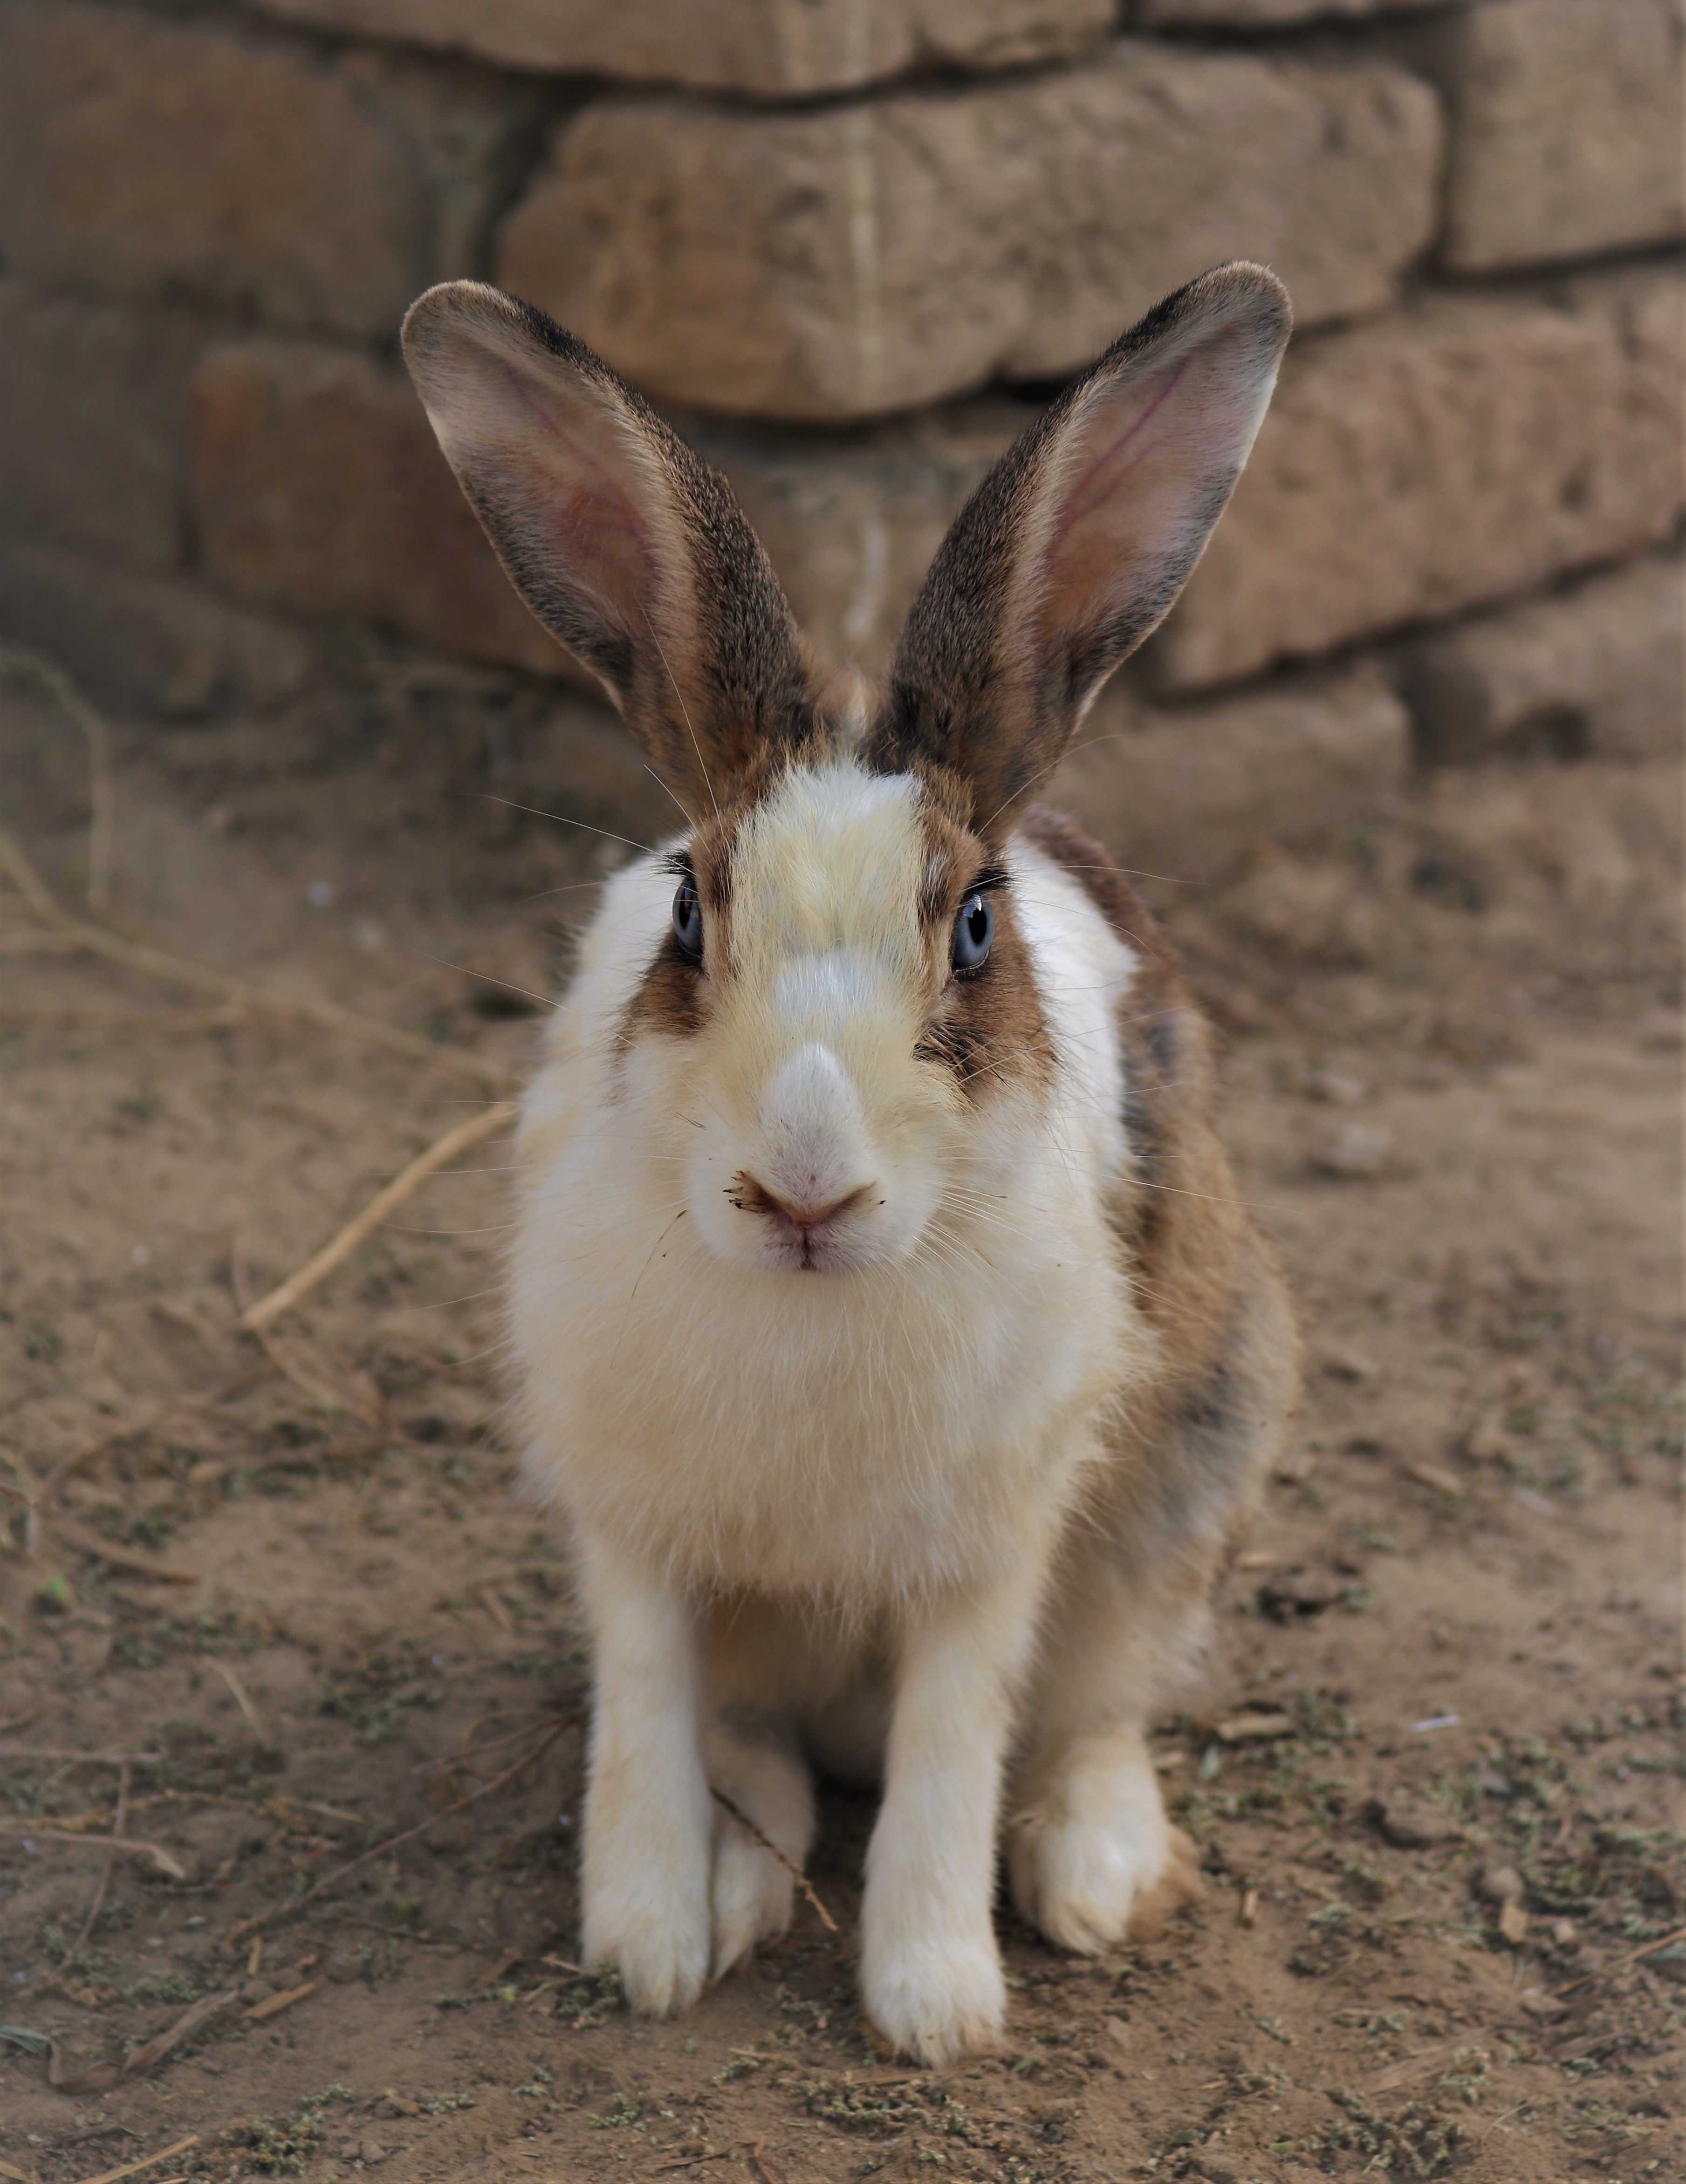
rabbit, animal, bunny, cute, isolated, hare, white, mammal, fur, pet, wild, fluffy, ears, small, pets, brown, rodent, young, nature, animals, furry, wildlife, adorable, grey, fauna, rabits and hares, domestic rabbit, whiskers, snout